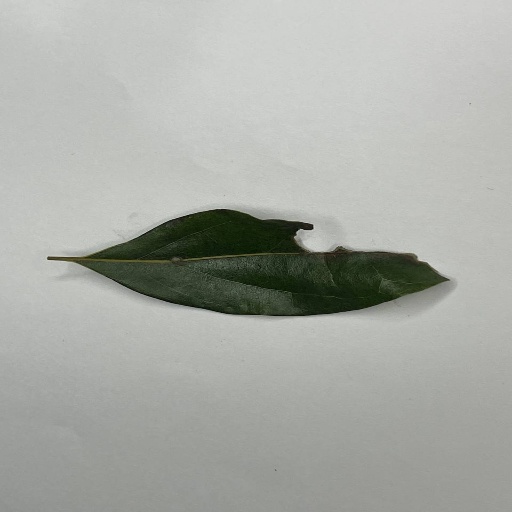
Species: Camphor
Leaf condition: Shot Hole